Timeline of the 2020–2021 Belarusian protests

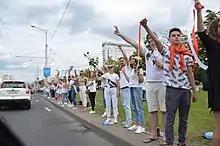
Protesters in Minsk on 14 August

As the protests swept across Belarus following the election results, the primary opposition candidate Sviatlana Tsikhanouskaya published a video saying that she left Belarus for Lithuania. She was presumed to have been coerced to leave while also submitting a complaint to the CEC (Central Election Commission of Belarus).